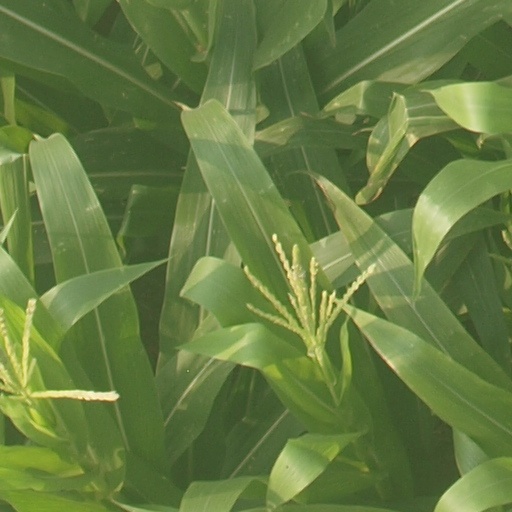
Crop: maize; corn